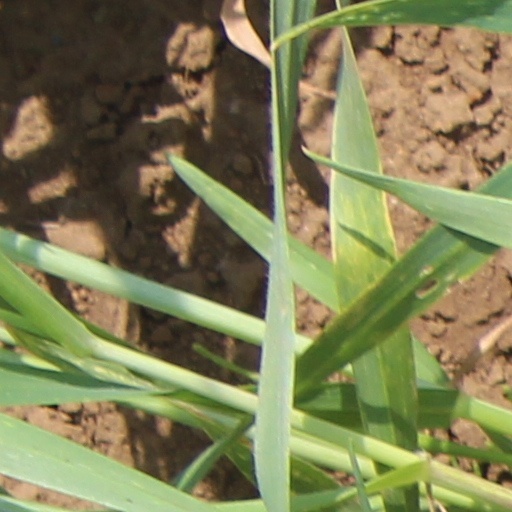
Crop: wheat